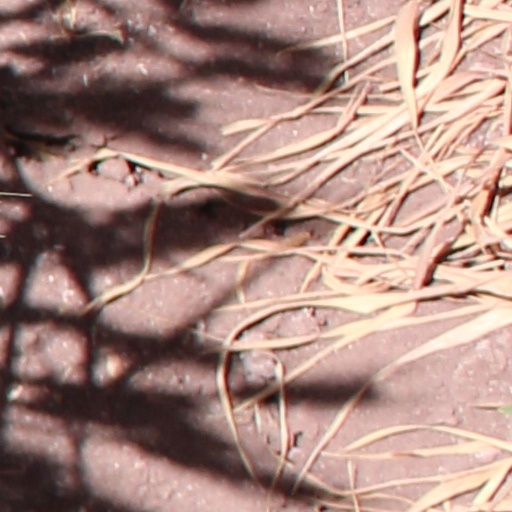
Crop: wheat